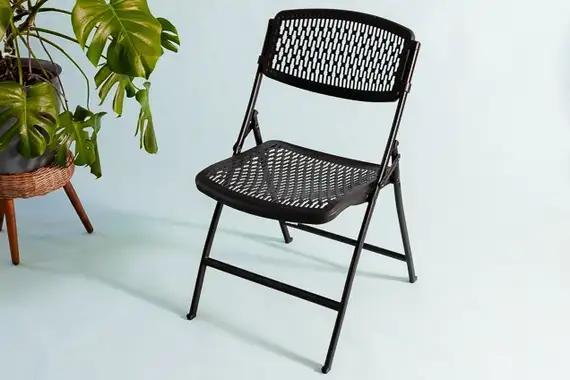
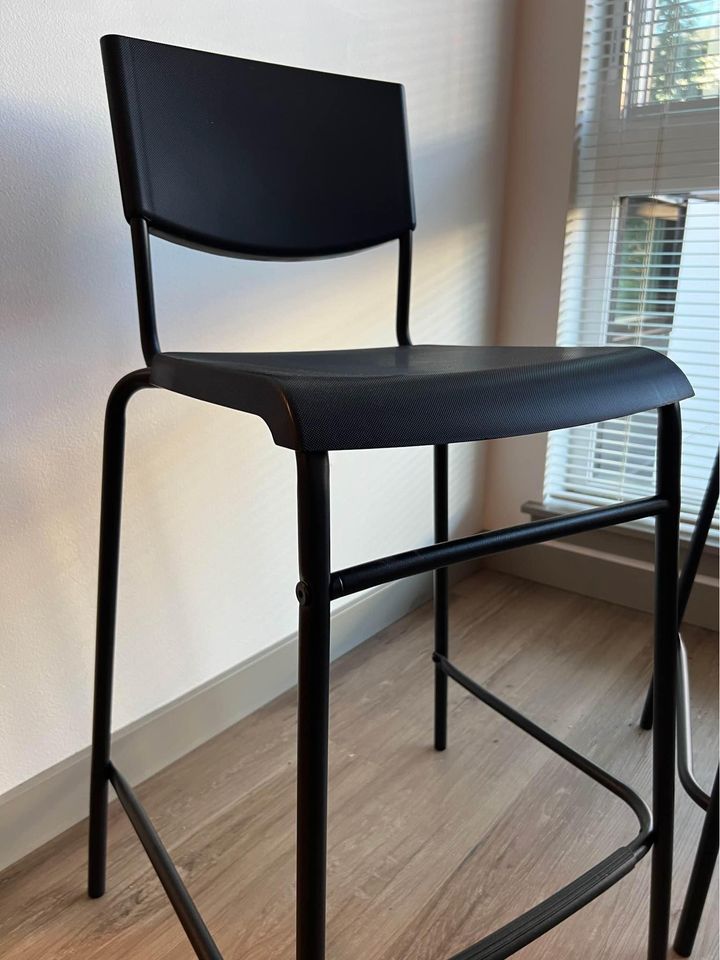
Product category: stool
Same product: no